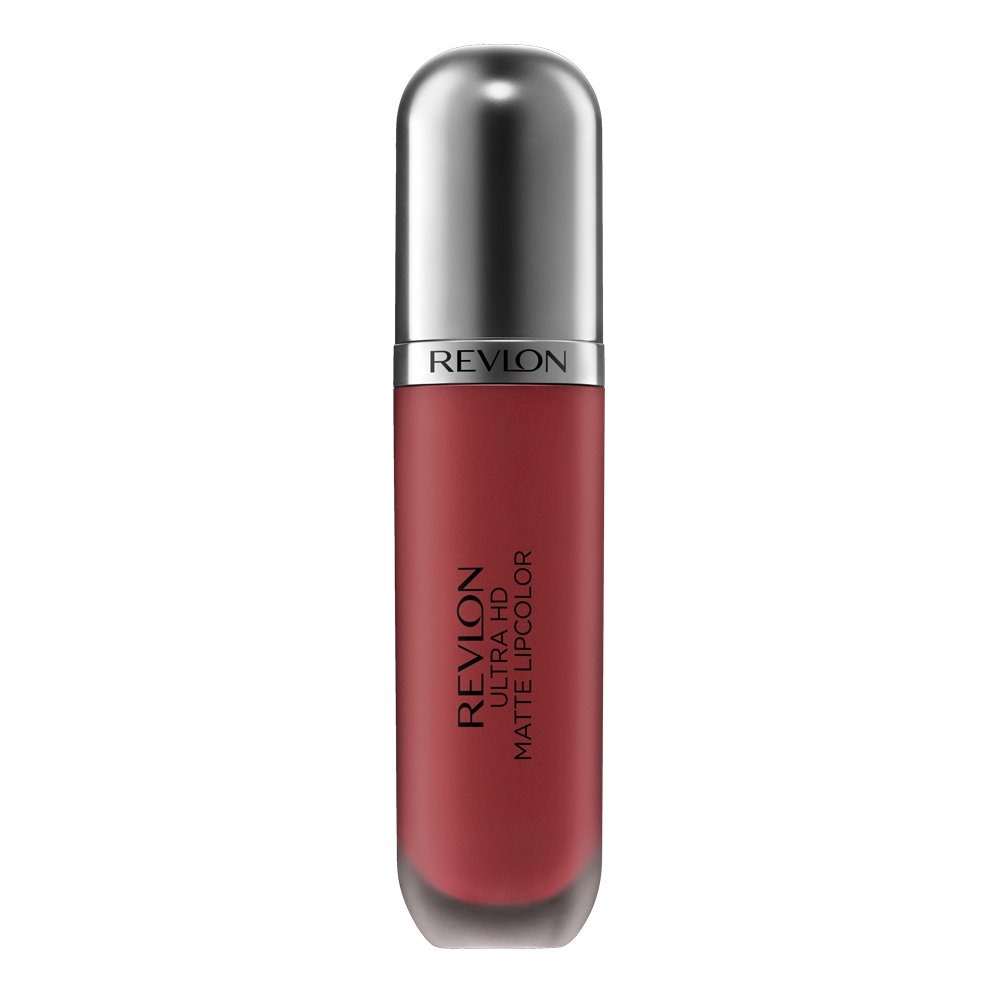
Item Name: Revlon Ultra HD Matte Lipcolor, HD Kisses
Bullet Point 1: #655 HD Kisses
Bullet Point 2: #1 Lip Brand*
Bullet Point 3: Lightweight, high-definition velvety matte color
Bullet Point 4: Moisturizing, 100% wax-free, gel formula
Bullet Point 5: Available in 16 high-definition shades
Value: 0.2
Unit: ounce

Price: 16.99